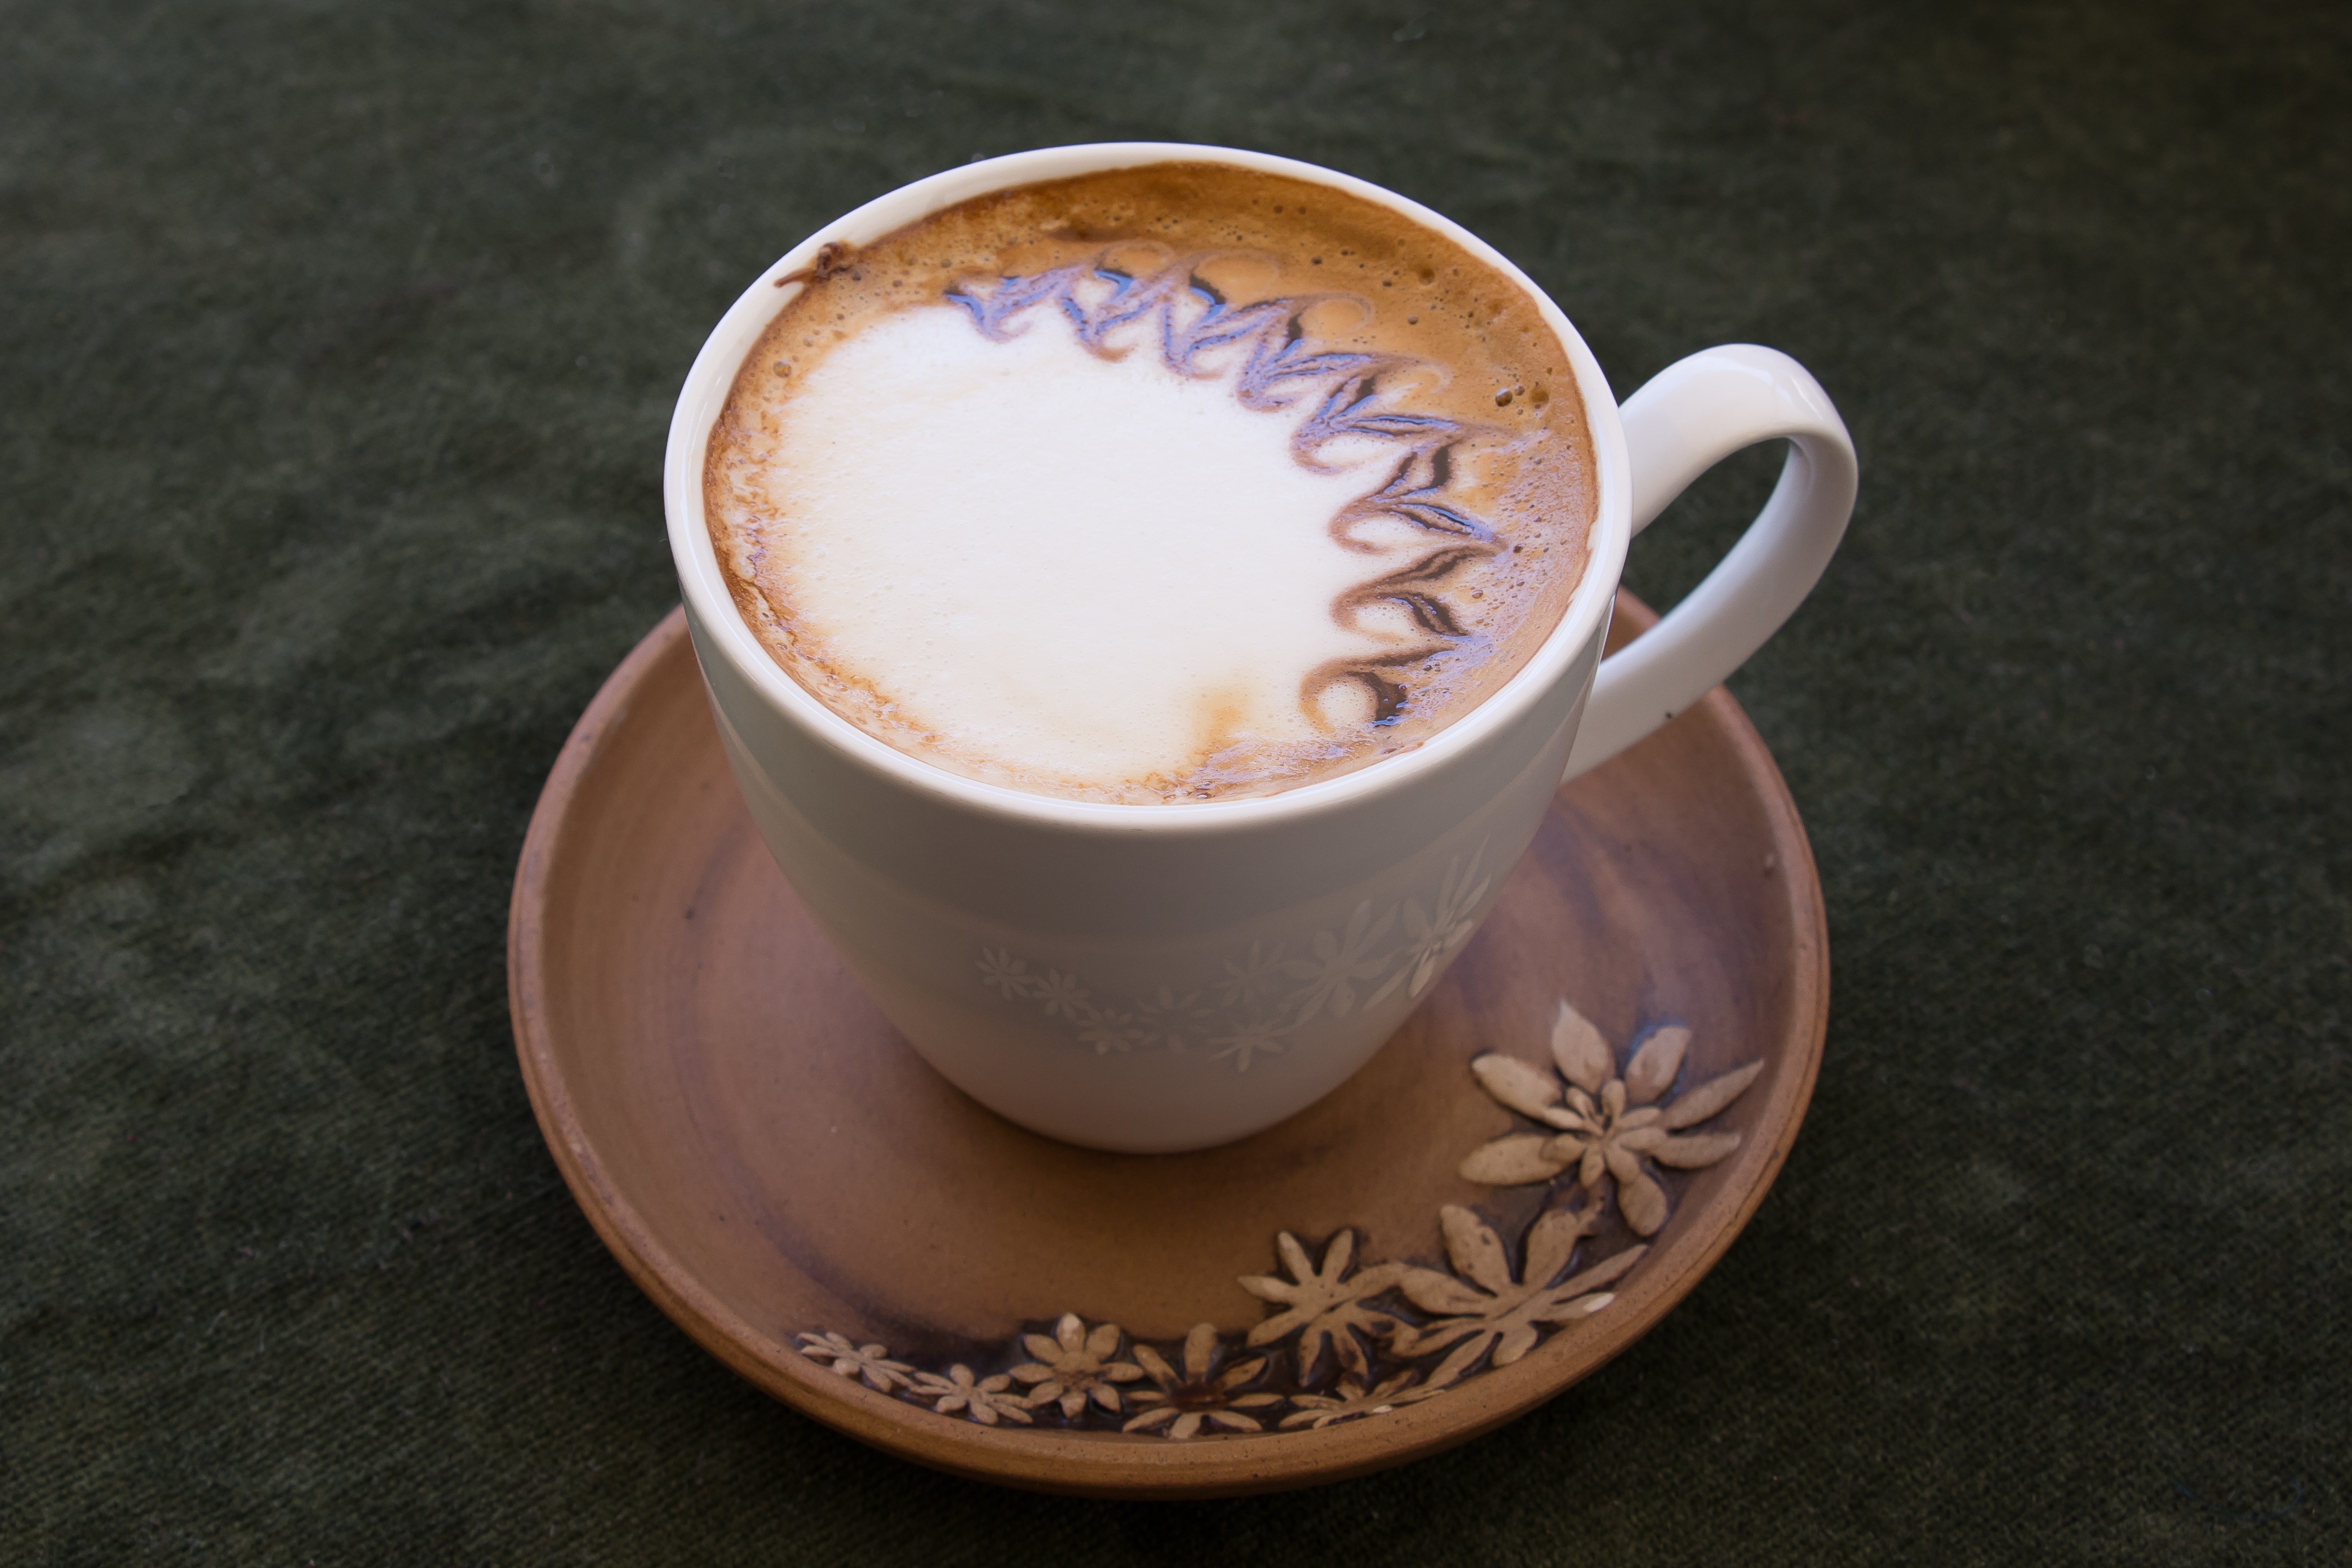
coffee, foam, aroma, cup, latte, cappuccino, saucer, brown, drink, breakfast, espresso, coffee cup, delicious, caffeine, nutrition, flavor, flat white, caf au lait, turkish coffee, cortado, caff macchiato, coffee milk, caff americano, salep, mocaccino, masala chai